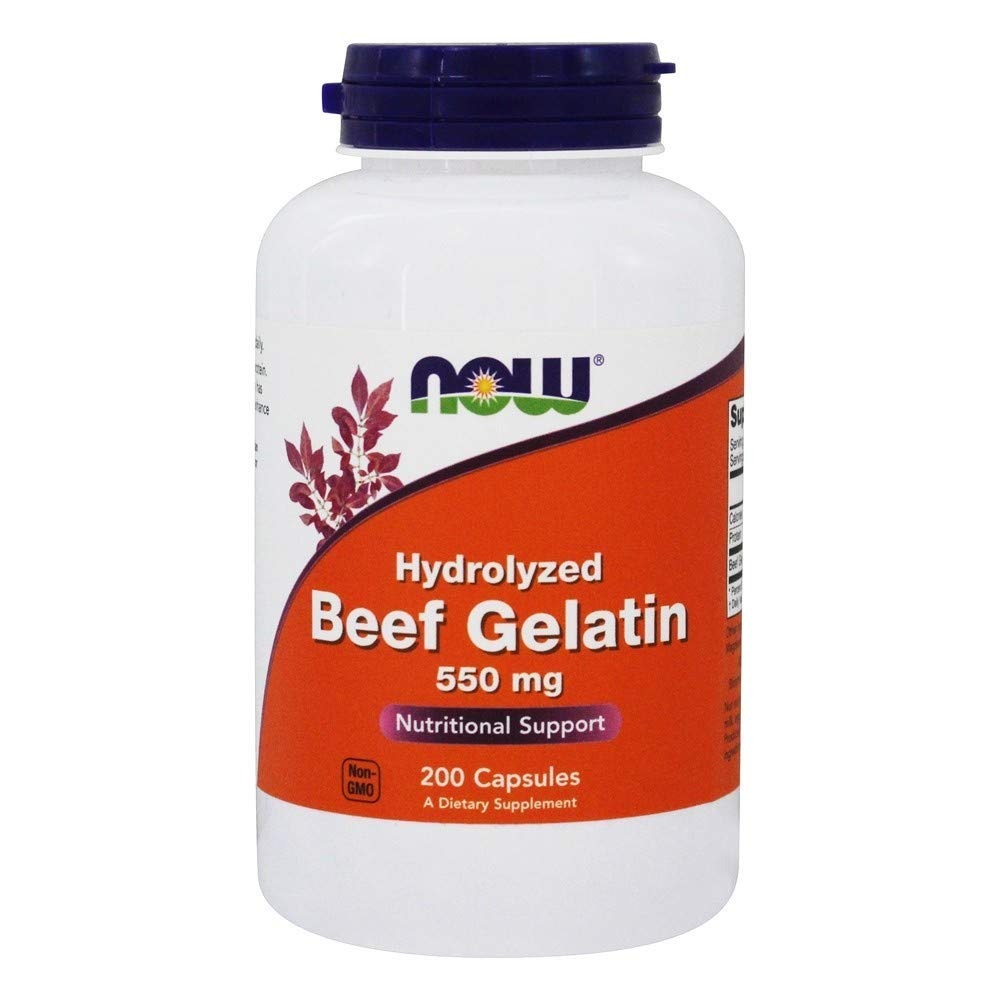
Item Name: Now Foods: Beef Gelatin Hydrolyzed, 200 caps
Product Description: Hydrolyzed Nutritional Support GMP Quality Assured A Dietary Supplement Beef Gelatin is approximately 90% protein. This hydrolyzed form of Beef Gelatin is high in collagen and has been enzymatically predigested to enhance absorption.
Value: 200.0
Unit: Count

Price: 13.49